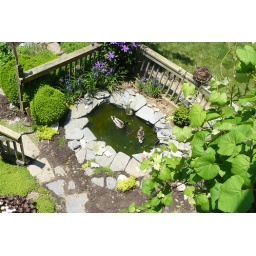
My visitor duck has found a friend!  I caught them swimming together in the pond.